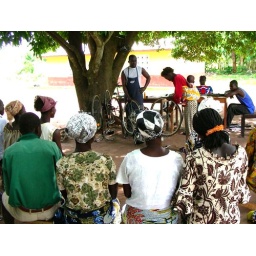
Women learn to repair bikes in Africa at a Village Bicycle Project bike repair workshop